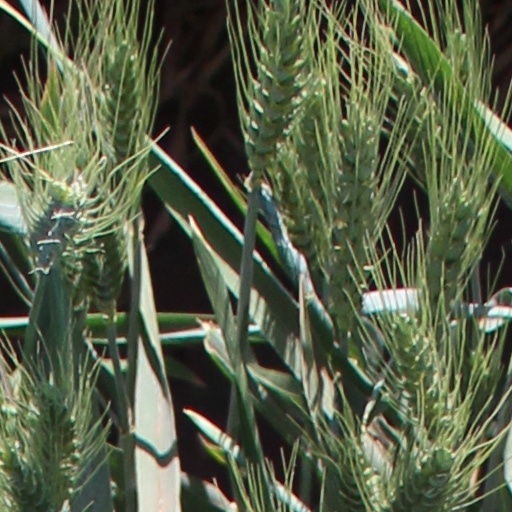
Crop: wheat